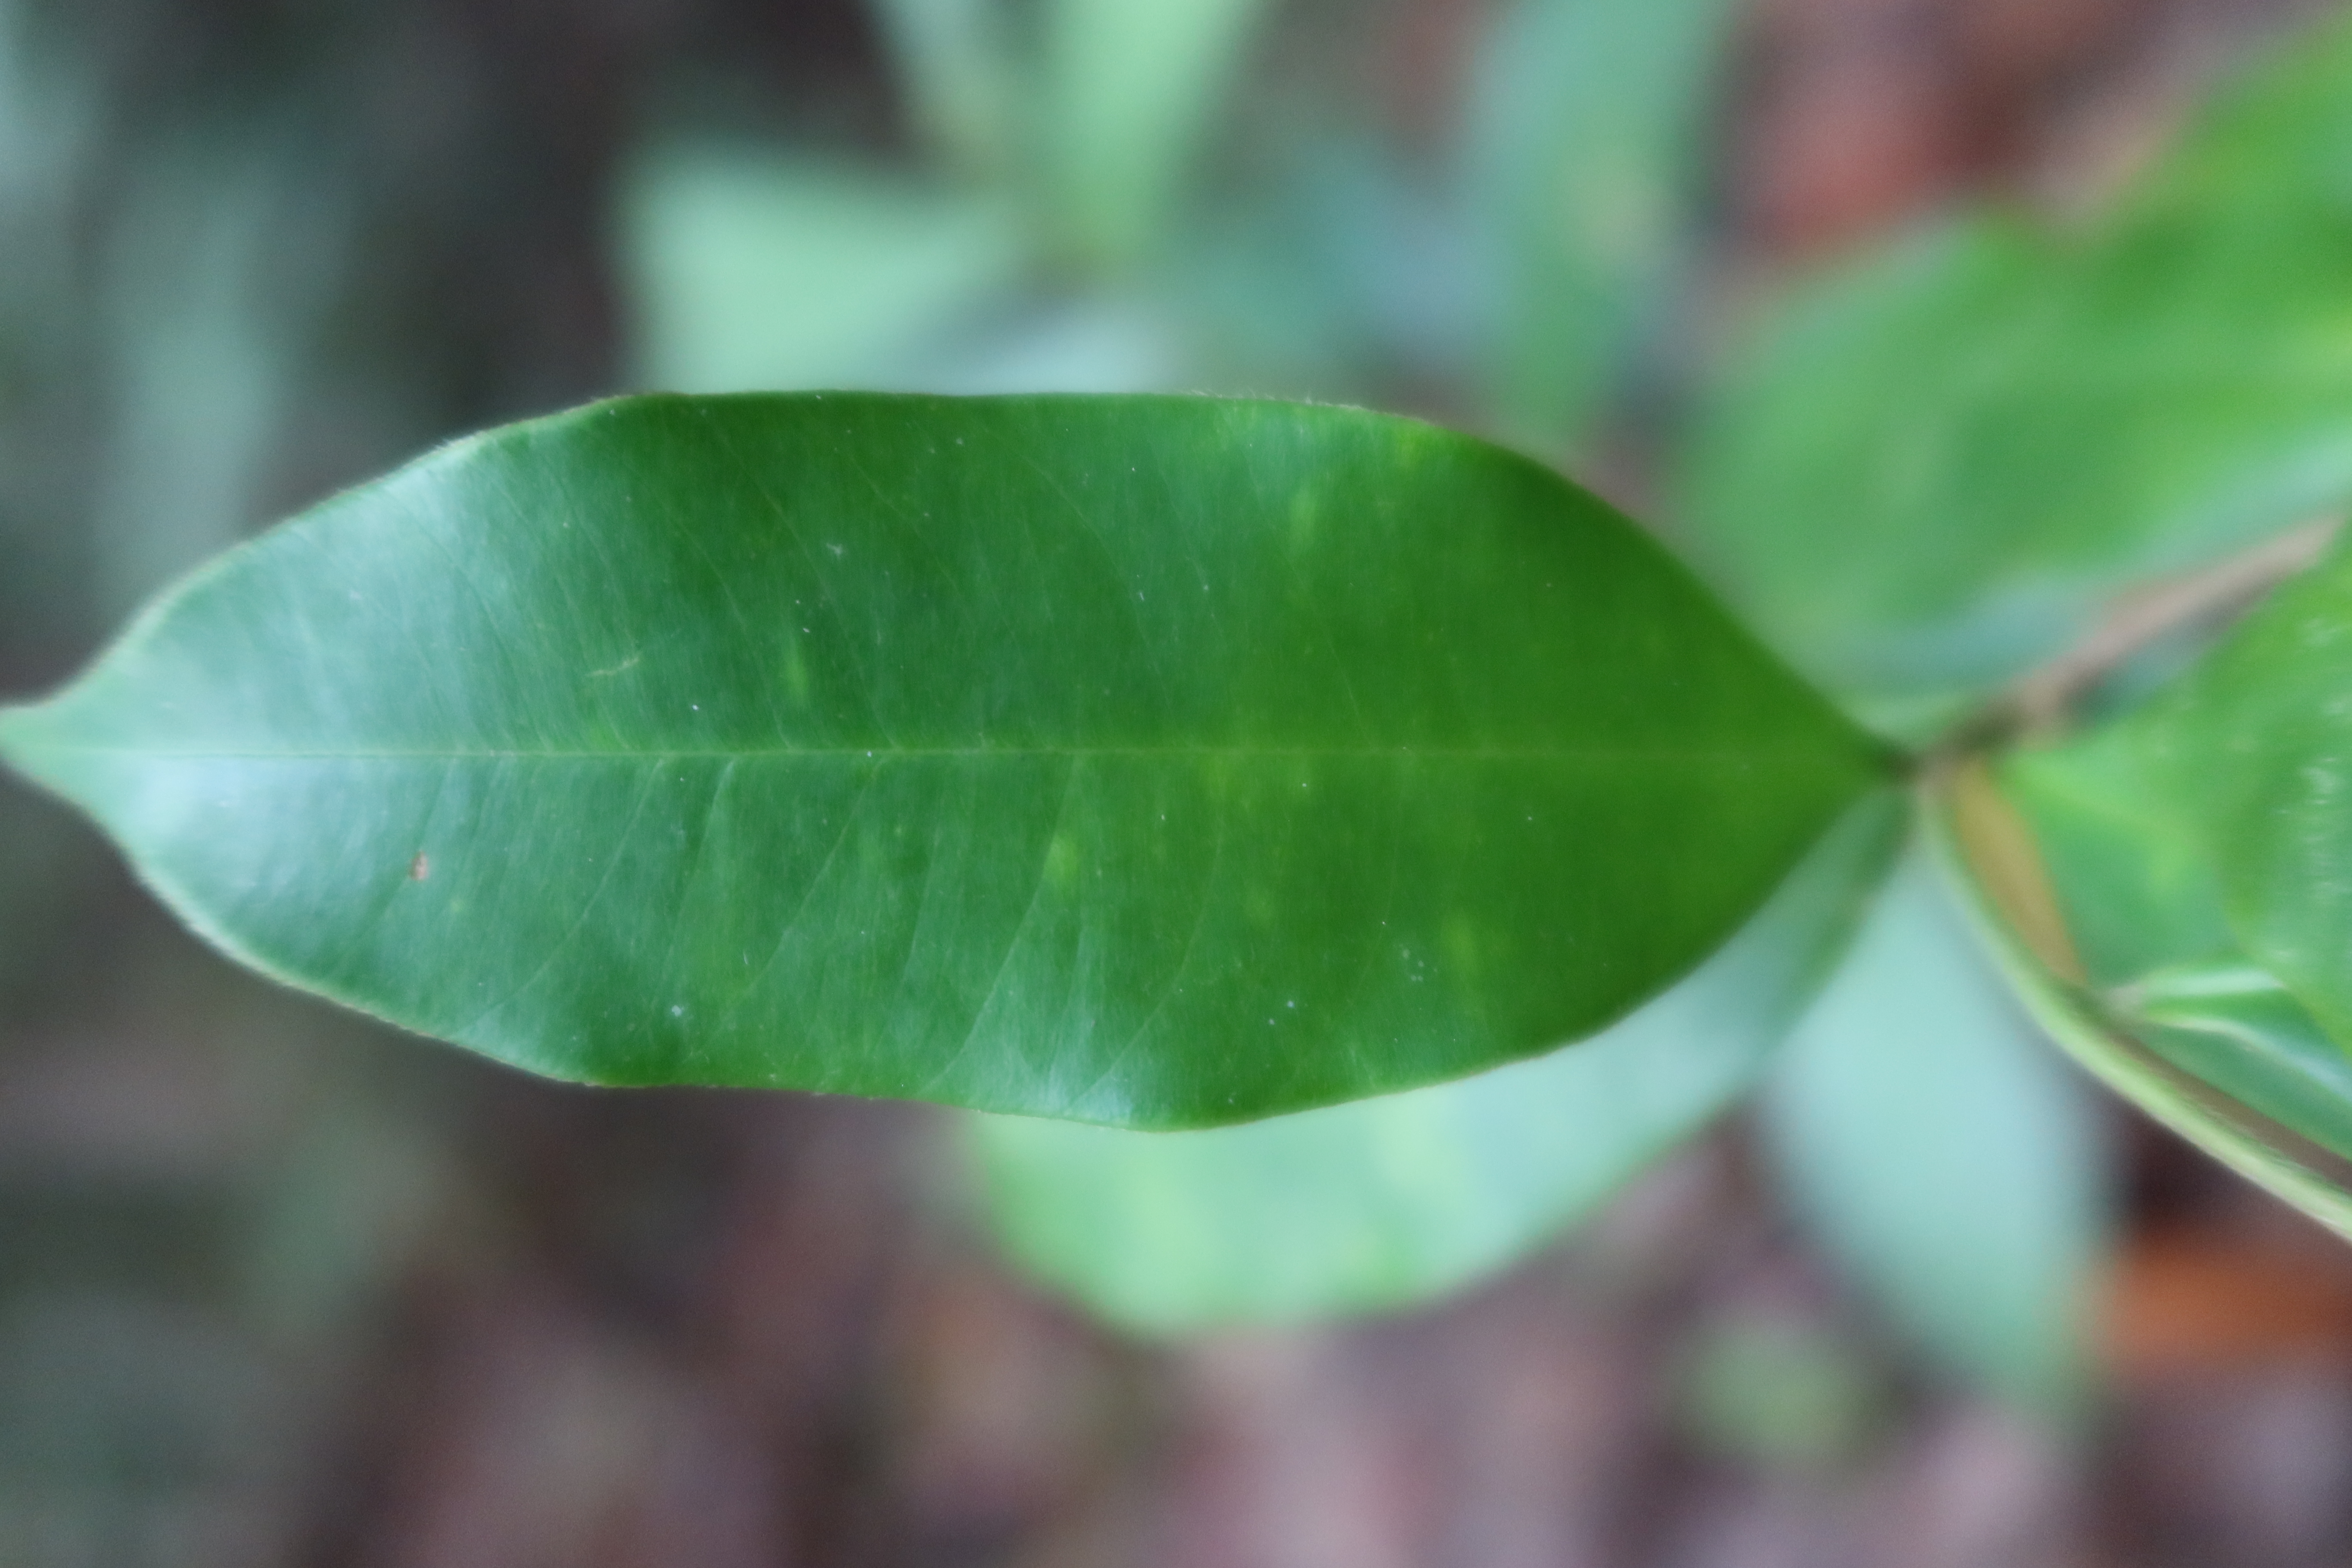
Label: Healthy